The Zingari

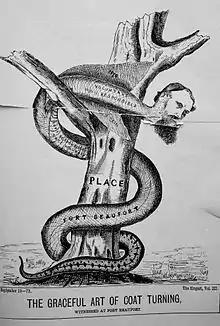
Cartoon attacking Mr John Quin, one of the many local politician who converted to the movement for Responsible Government.

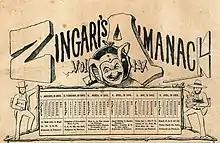

"The Zingari" was founded by Charles Cowen, who was to be the newspaper's editor for the duration of its publication. The first run was beset with technical problems, and only 300 copies were printed. Cowen therefore approached the large and established printing house of Saul Solomon, the owner of the mainstream Cape Argus newspaper. Solomon permitted the use of his printing house though, as a liberal MP himself, he was often the main figure attacked by the "Zingari" in its sketches and columns.